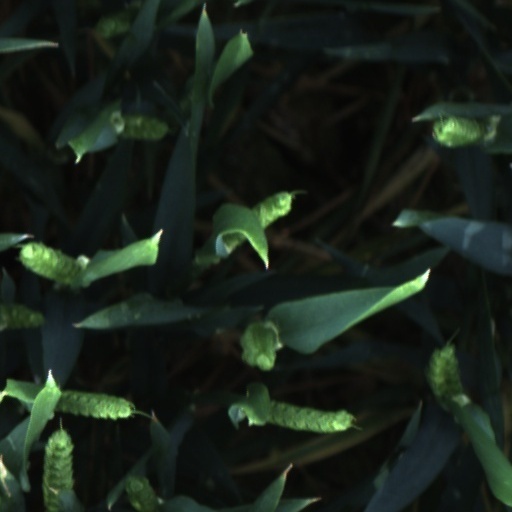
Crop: wheat